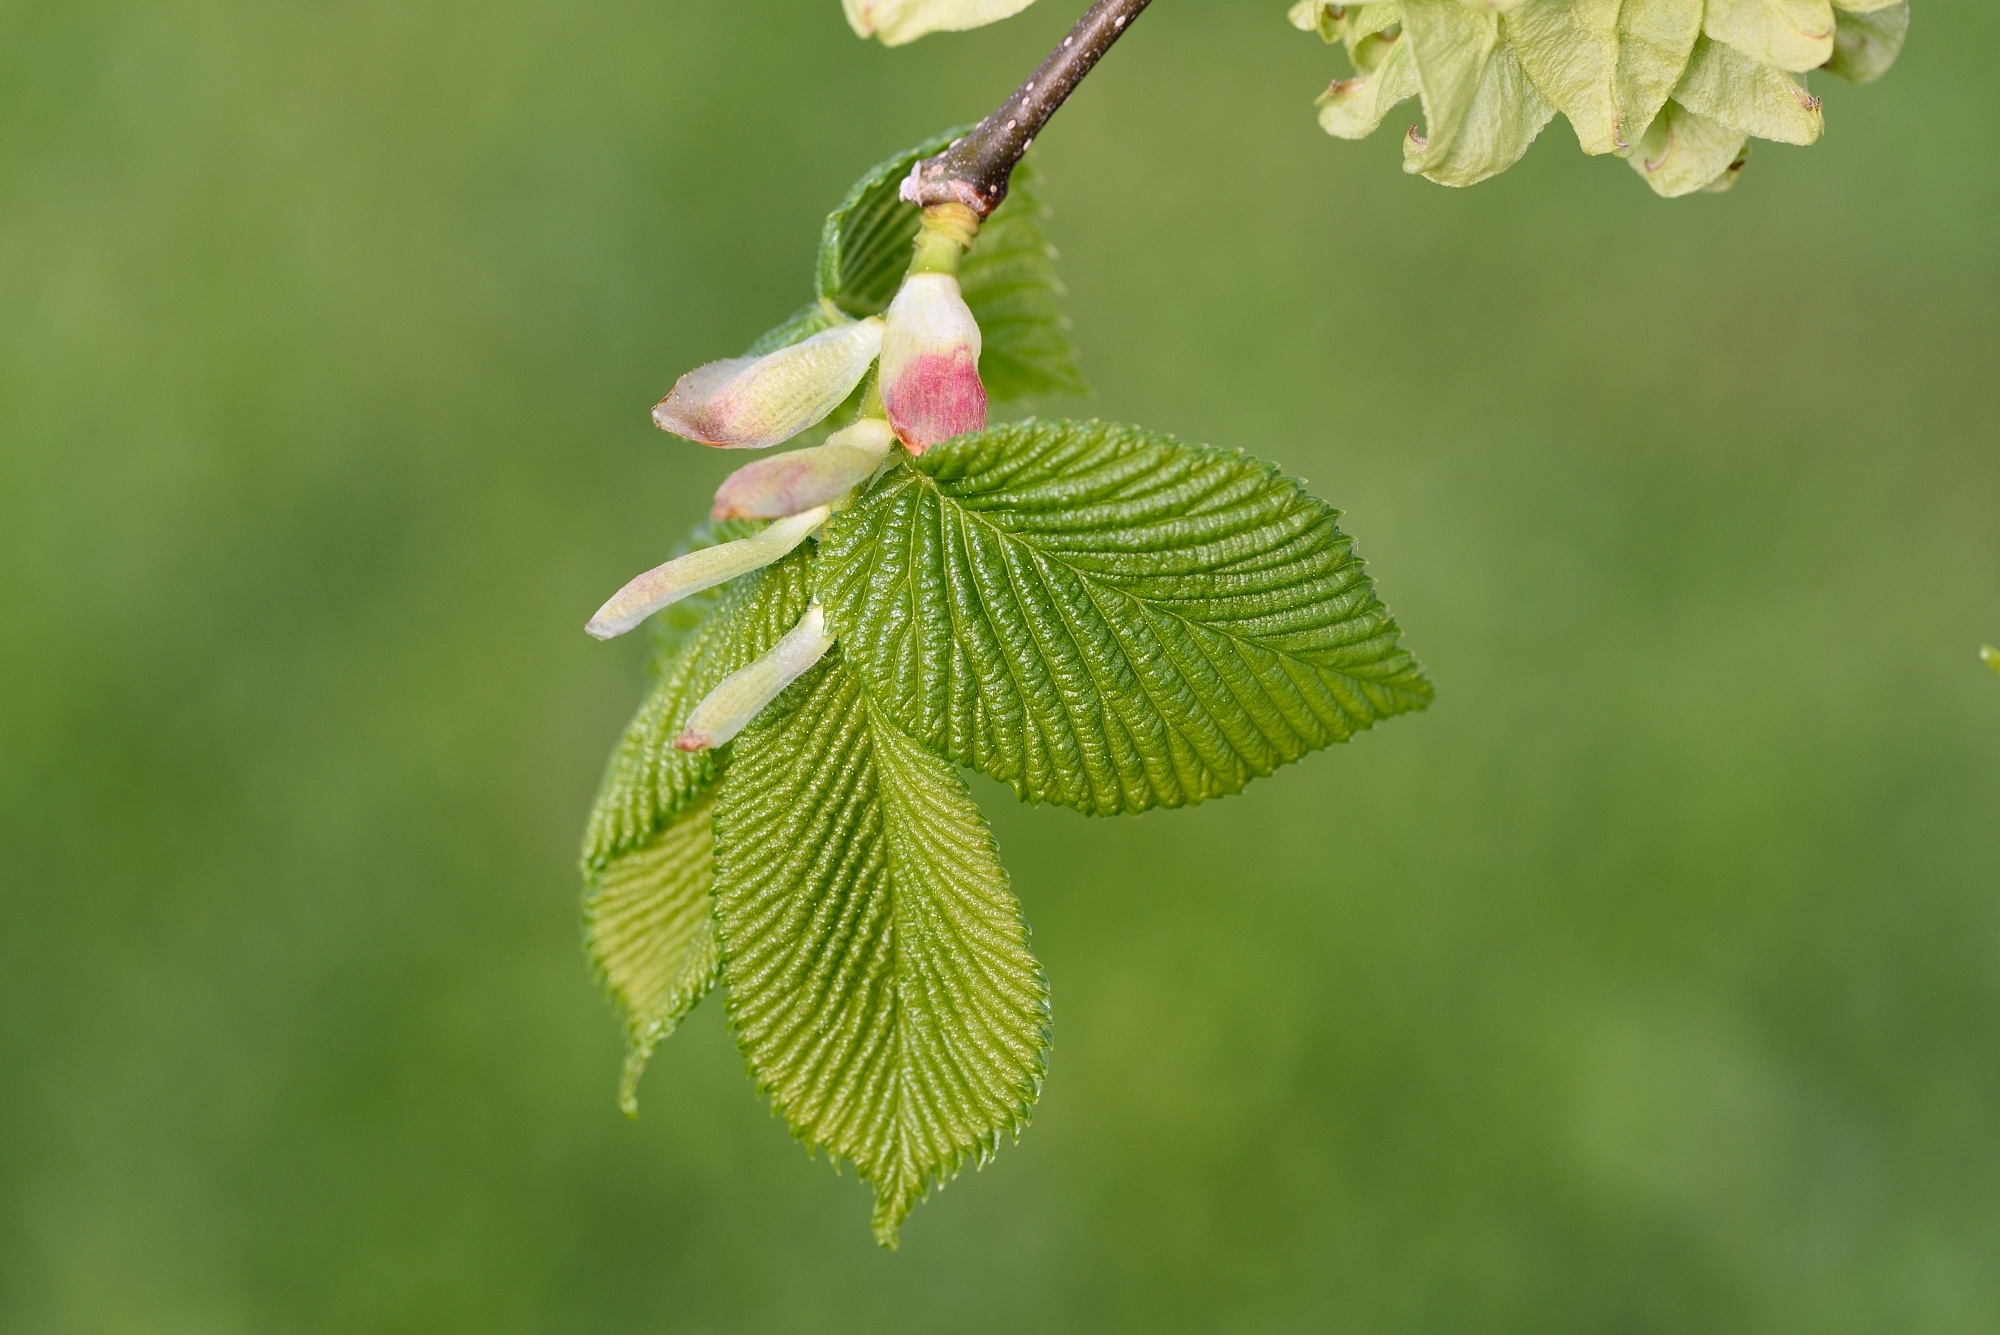
nature, branch, blossom, plant, leaf, flower, spring, green, botany, close, flora, wildflower, leaves, engine, bud, macro photography, flowering plant, hanging elm, plant stem, land plant